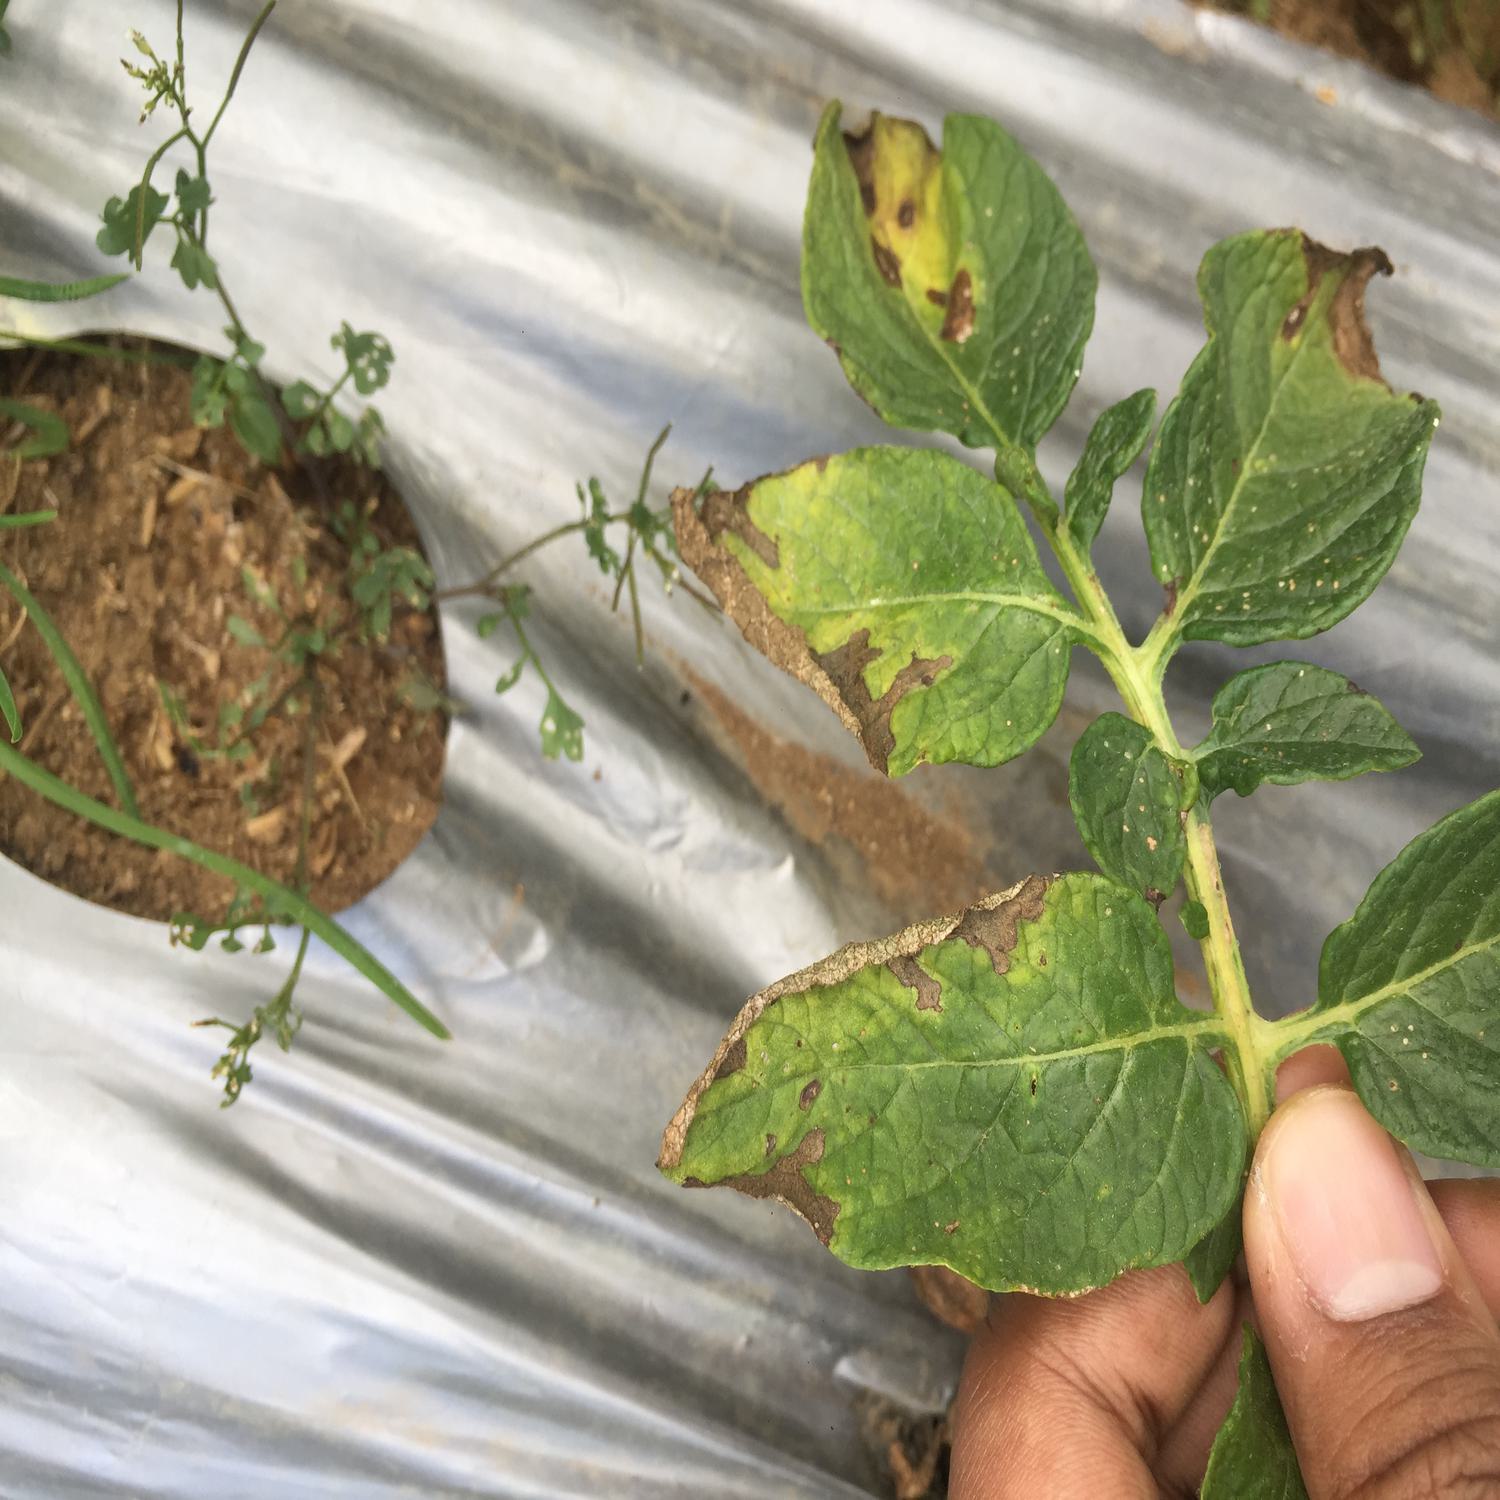
Label: Fungi